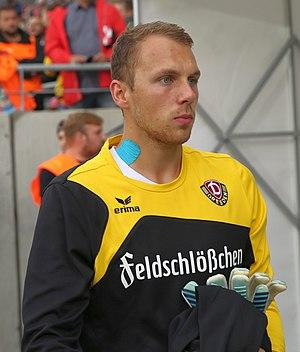
Marvin Schwäbe, né le 25 avril 1995 à Dieburg, est un footballeur allemand qui évolue au poste de gardien de but au Brøndby IF.